South African Class 7E 4-8-0

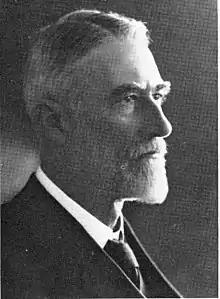
H.M. Beatty

The original Cape 7th Class locomotive had been designed in 1892 by H.M. Beatty, at the time the Cape Government Railways Western System Locomotive Superintendent. The NCCR acquired its first seven Cape 7th Class locomotives piecemeal over a period of five years. The first locomotive, NCCR no. 1, was ordered from Neilson, Reid and Company in 1899, followed by three more from the same manufacturer in 1900, numbered in the range from 2 to 4.